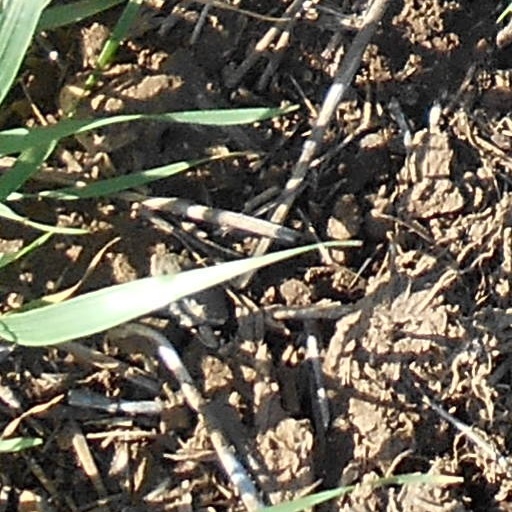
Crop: wheat